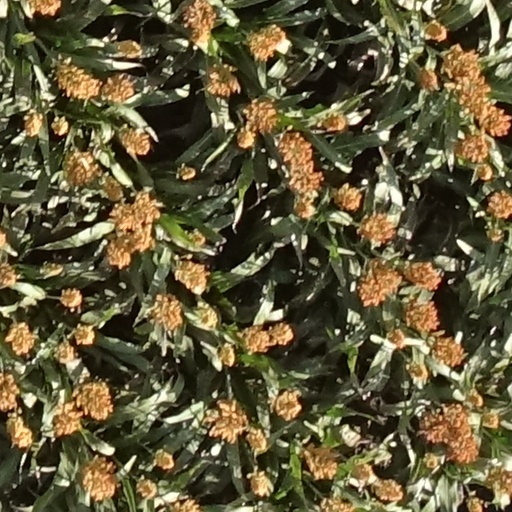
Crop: sorghum